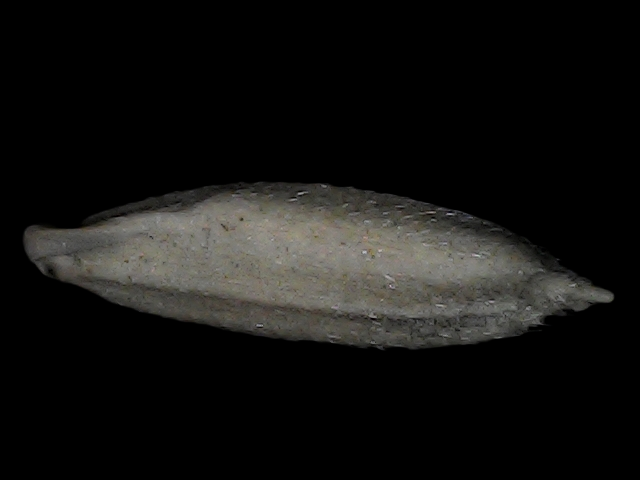
Rice variety: Bd79